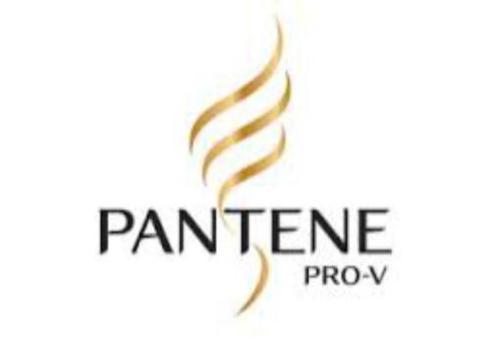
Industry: Necessities